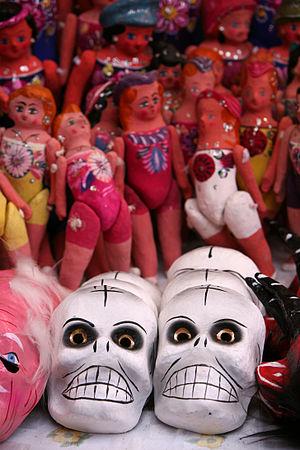
L'art du masque mexicain se réfère à la fabrication et à l'utilisation de masques pour diverses danses et cérémonies traditionnelles au Mexique. Les preuves de fabrication de masques dans le pays s'étendent sur des milliers d'années et constituent une partie bien établie de la vie rituelle au Mexique lorsque les Espagnols sont arrivés. Au début de la période coloniale, les évangélistes profitent des coutumes autochtones de la danse et du masque pour enseigner la religion catholique, bien que les autorités coloniales tentent plus tard de les interdire sans succès. Après l'indépendance, les traditions du masque et de la danse montrent un syncrétisme et elles continuent à évoluer pour prendre de nouvelles formes, illustrant l'histoire du Mexique et de nouvelles formes de culture populaire telles que la lucha libre. La plupart des masques traditionnels sont en bois, d'autres en cuir, en cire, en carton, en papier mâché et en d'autres matériaux. Les représentations communes dans les masques incluent des Européens, des afro-mexicains, des hommes et des femmes âgés, des animaux et le fantastique et le surnaturel, en particulier les démons et le diable.